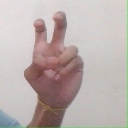
अक्षर: ई